Julio Canessa

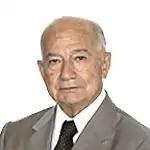
Canessa circa 1998

Lieutenant General Julio Canessa Roberts (19 March 1925 – 24 January 2015) was a Chilean military and political figure. He was a member of the Government Junta that ruled Chile from 1973 to 1990, representing the Army. He was also a designated Senator between 1998 and 2006.